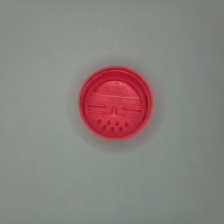
Color: red/orange/pink/fuchsia/brown
Cap type: dual flip-top cap